Lists of astronomical objects

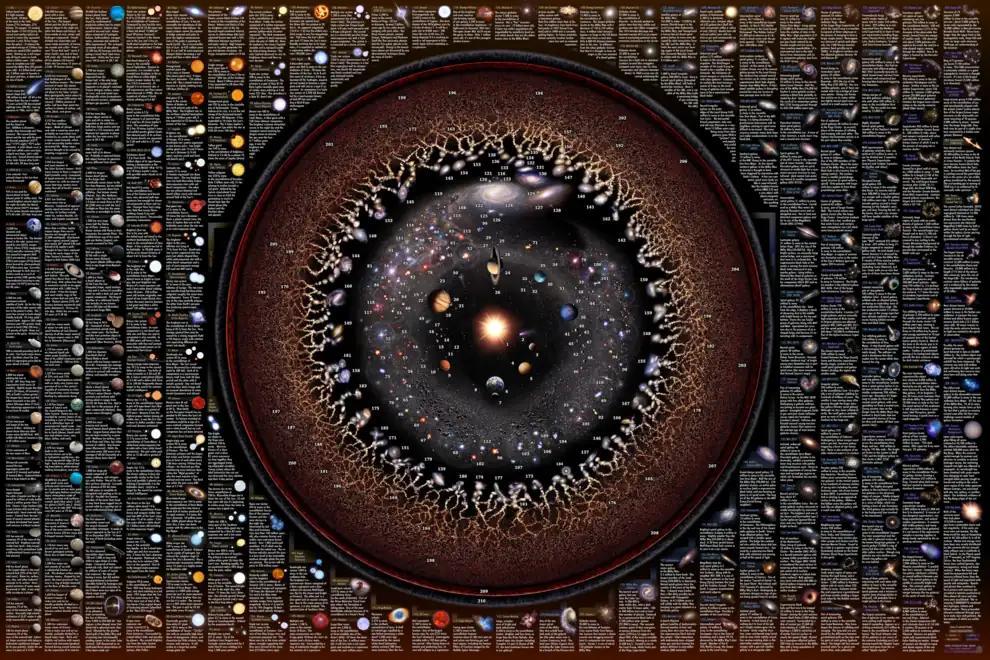
Notable astronomical objects and their known physical features

This is a list of lists, grouped by type of astronomical object.